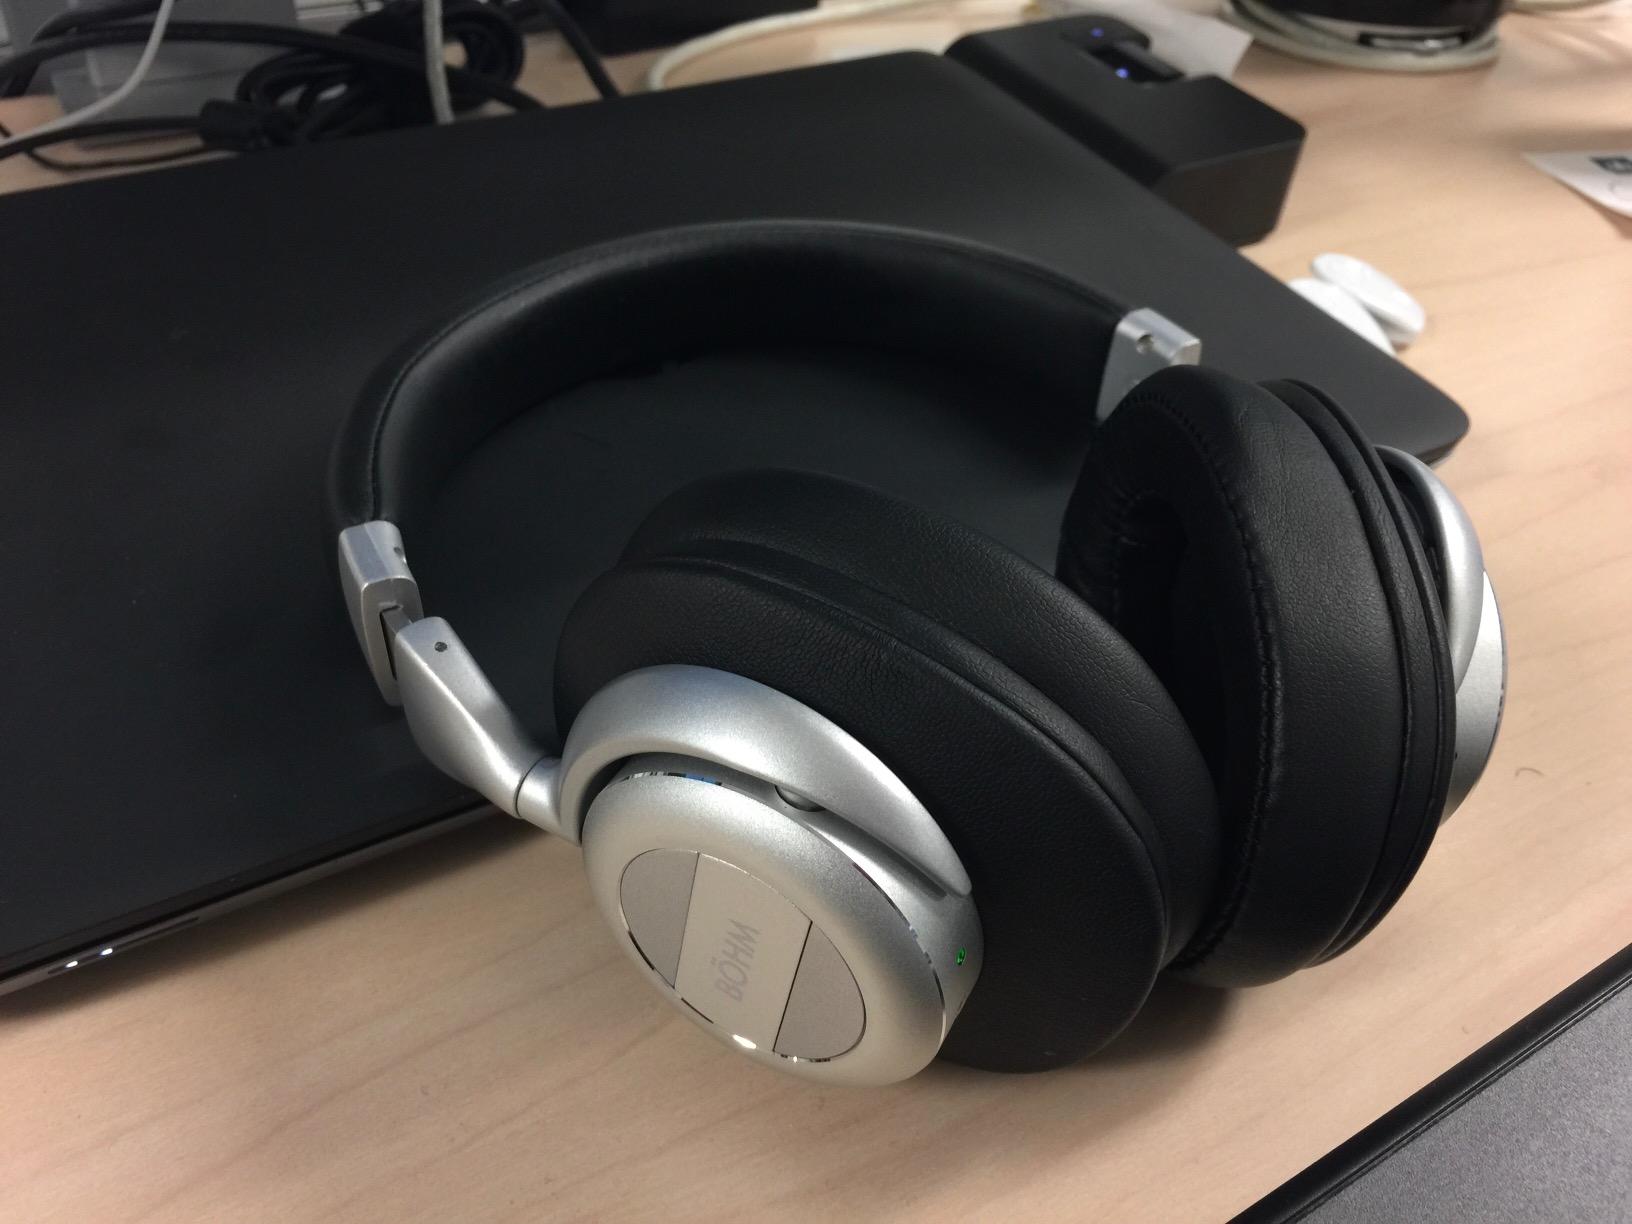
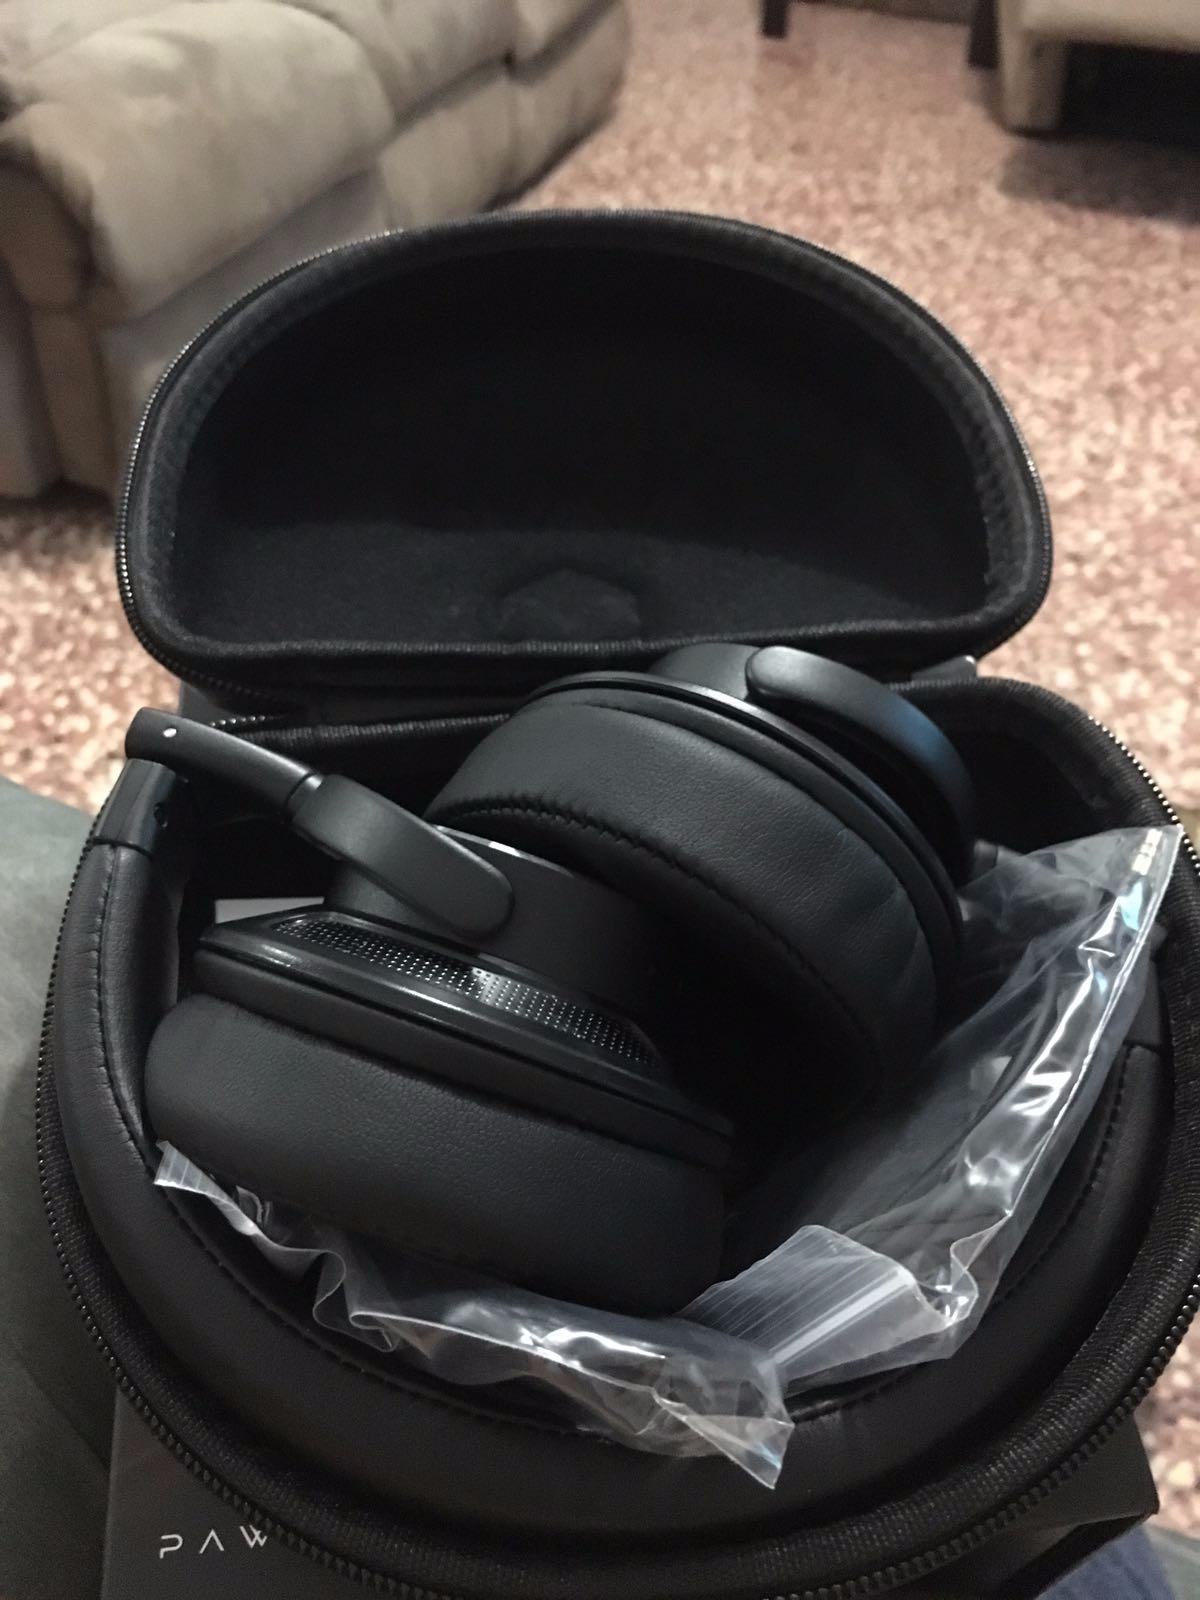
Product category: headphones
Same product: no